Frederick of Naples

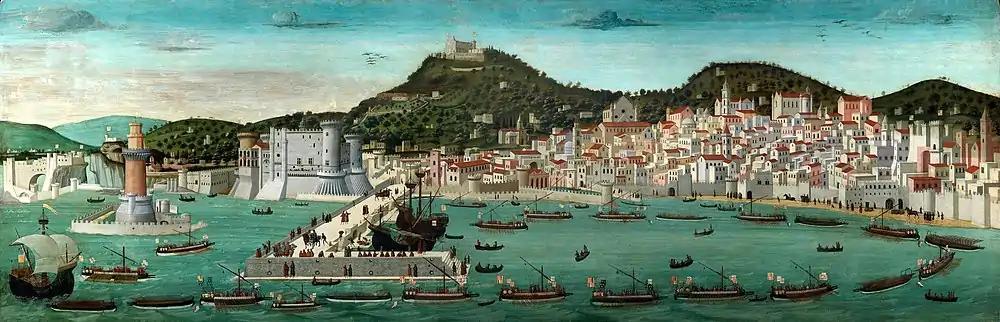
Naples in the fifteenth century. La Tavola Strozzi probably represents the triumphal entry of the fleet of Ferdinand I after the Battle of Ischia in 1465

From 1464 to 1473, he served as a lieutenant of the King of Naples in Capitanata, Terre de Bari and Terre d'Otrante, his roles receiving liege homage, overseeing the collection of taxes and enforcing trade agreements with the Republic of Venice. He also participated in the diplomatic activity that his father led, especially in receiving the lords the King of Naples wished to enter into an alliance with. He welcomed in March 1472 in Aversa and Naples, Jean della Rovere, prefect of Rome, lord of Senigallia and nephew of Pope Sixtus IV (della Rovere François), and on 30 August 1473, received Charles Manfredi, lord of Faenza.